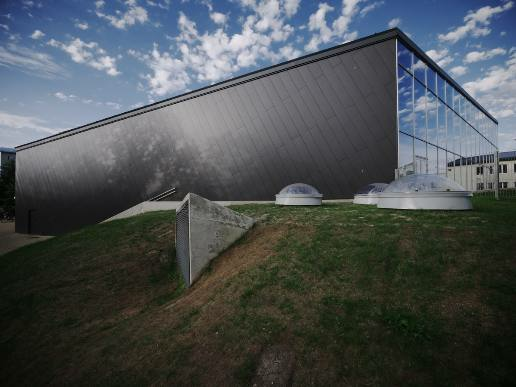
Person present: No